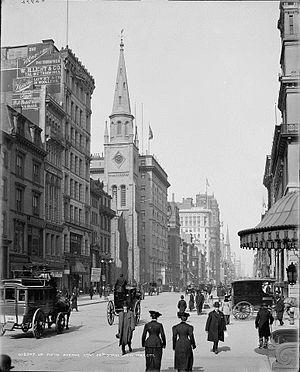
L’église collégiale Marble de New York, est un édifice religieux chrétien de New York aux États-Unis, appartenant au culte réformé presbytérien.